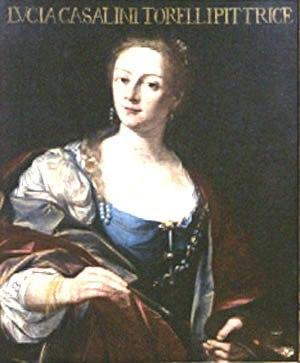
Lucia Casalini ou Lucia Casalini Torelli est une femme peintre italienne qui fut active dans sa ville natale.